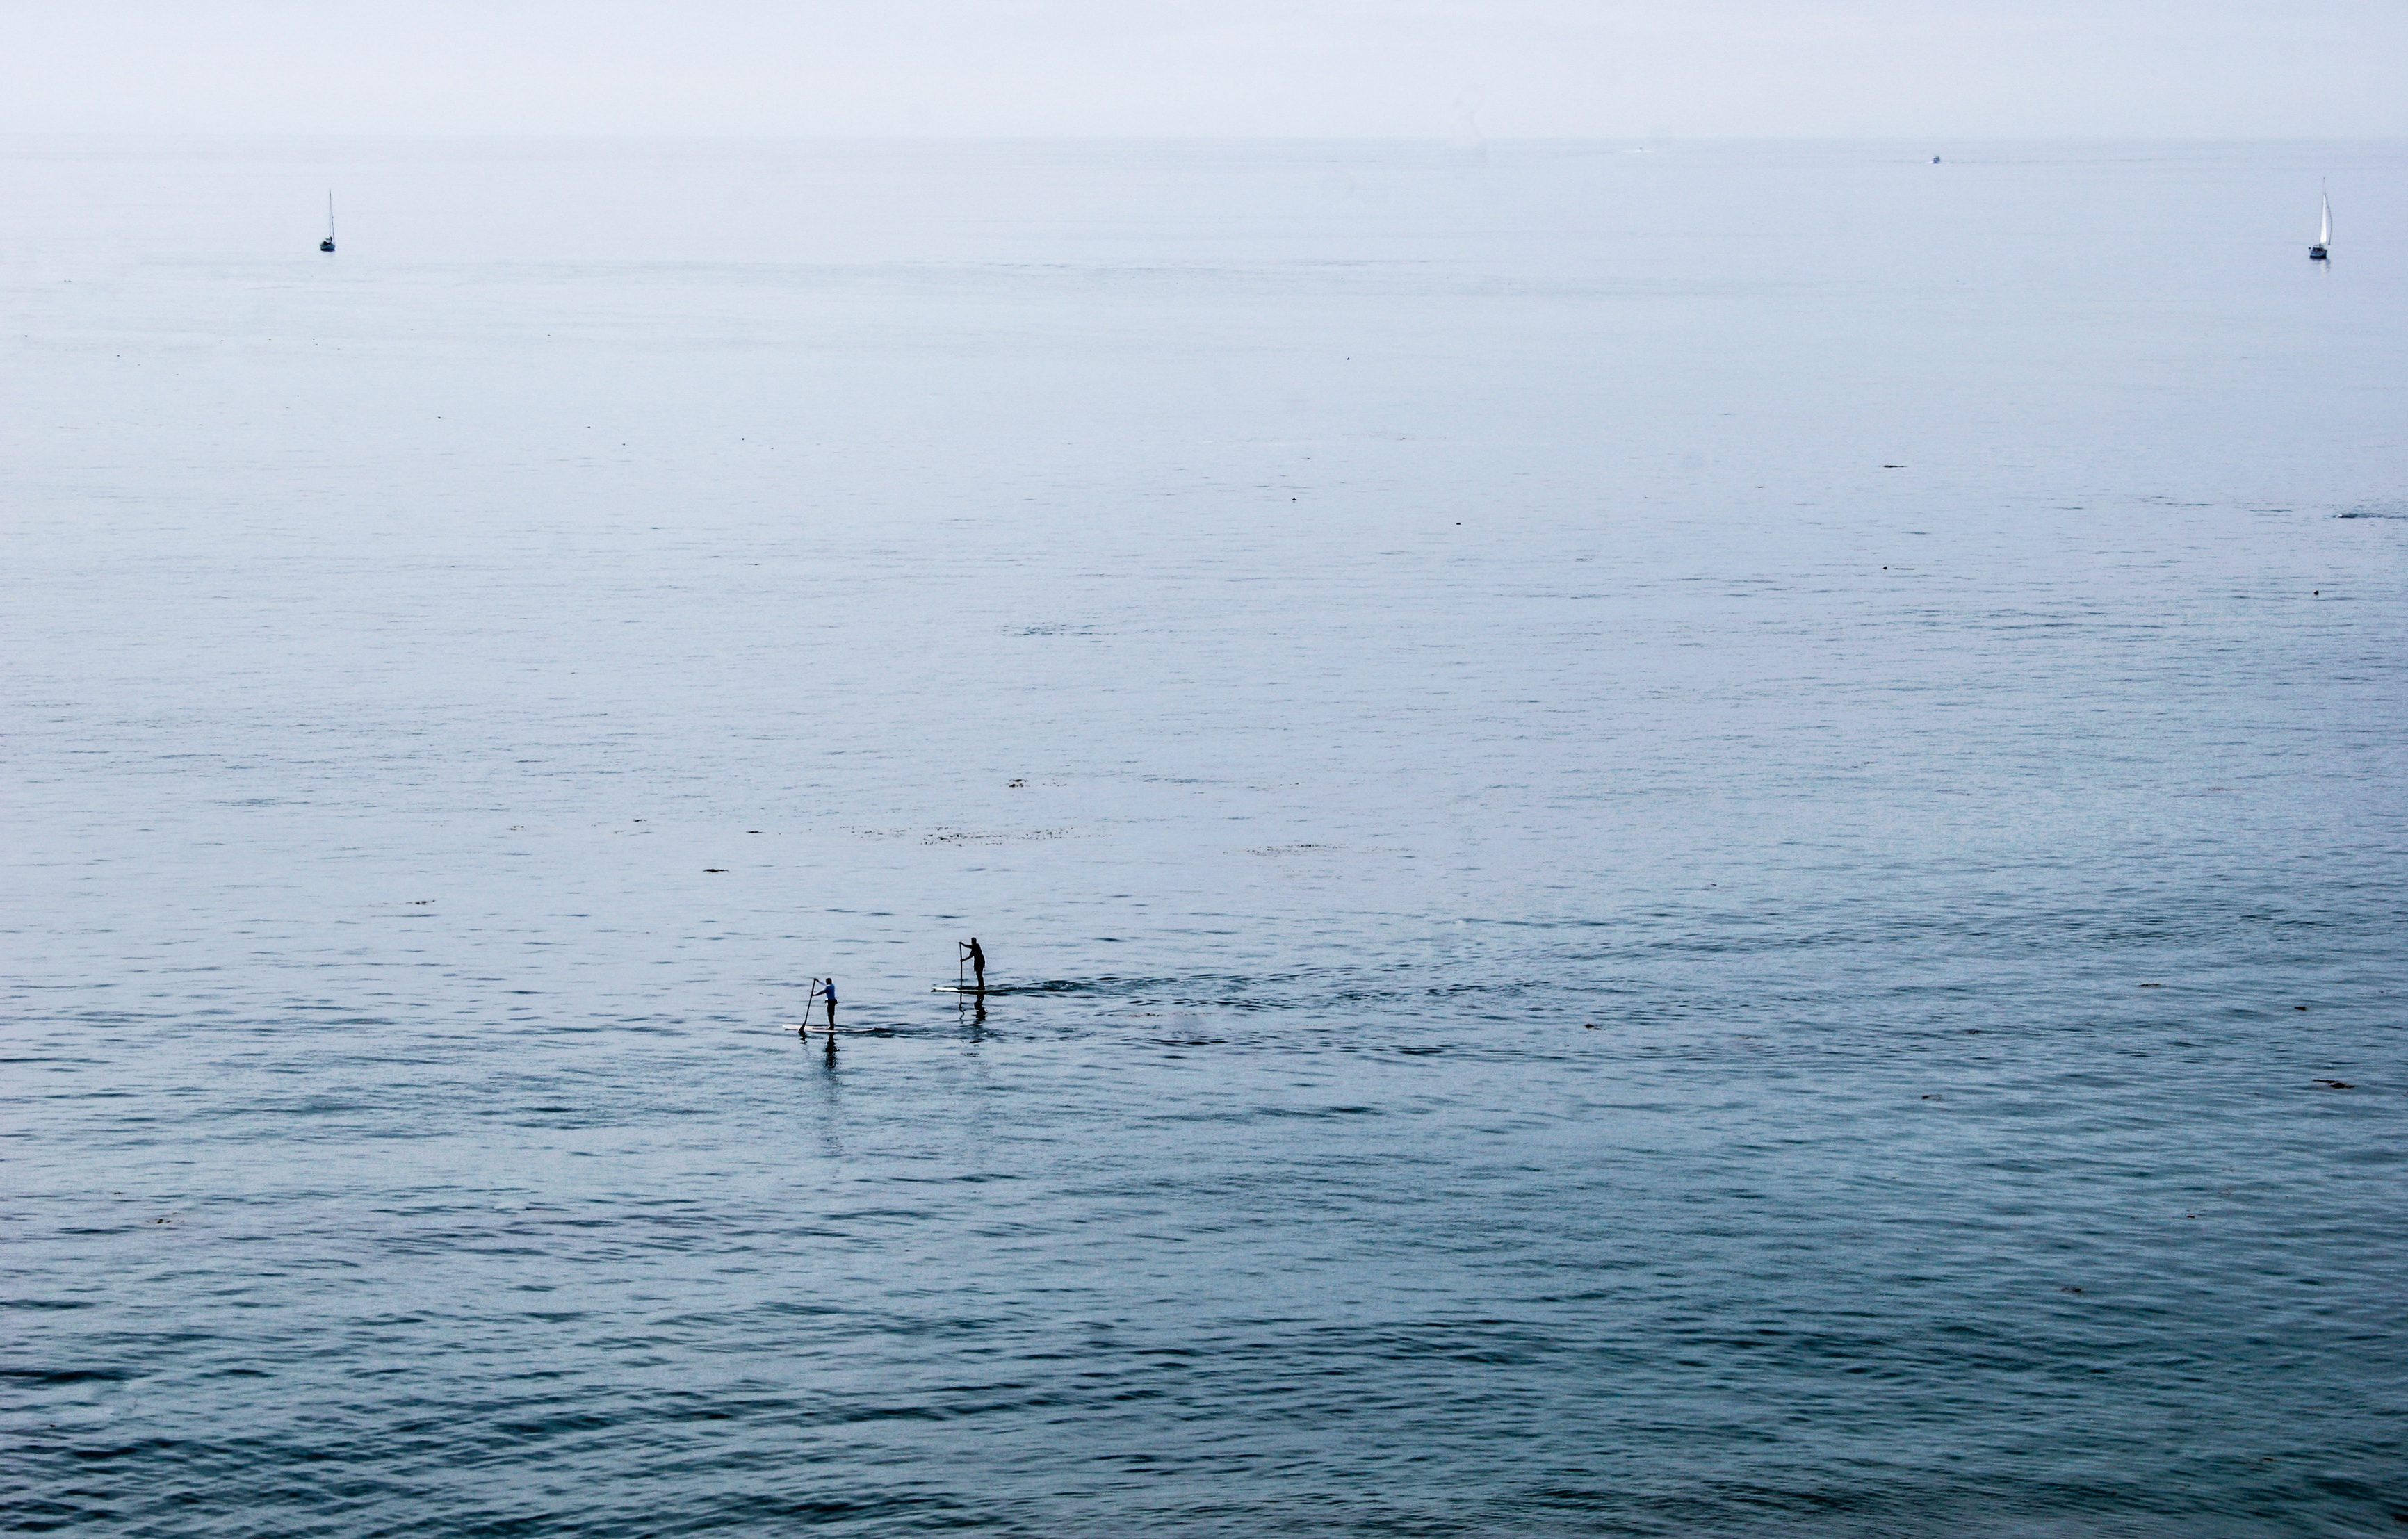
sea, ocean, horizon, shore, wave, bay, marine mammal